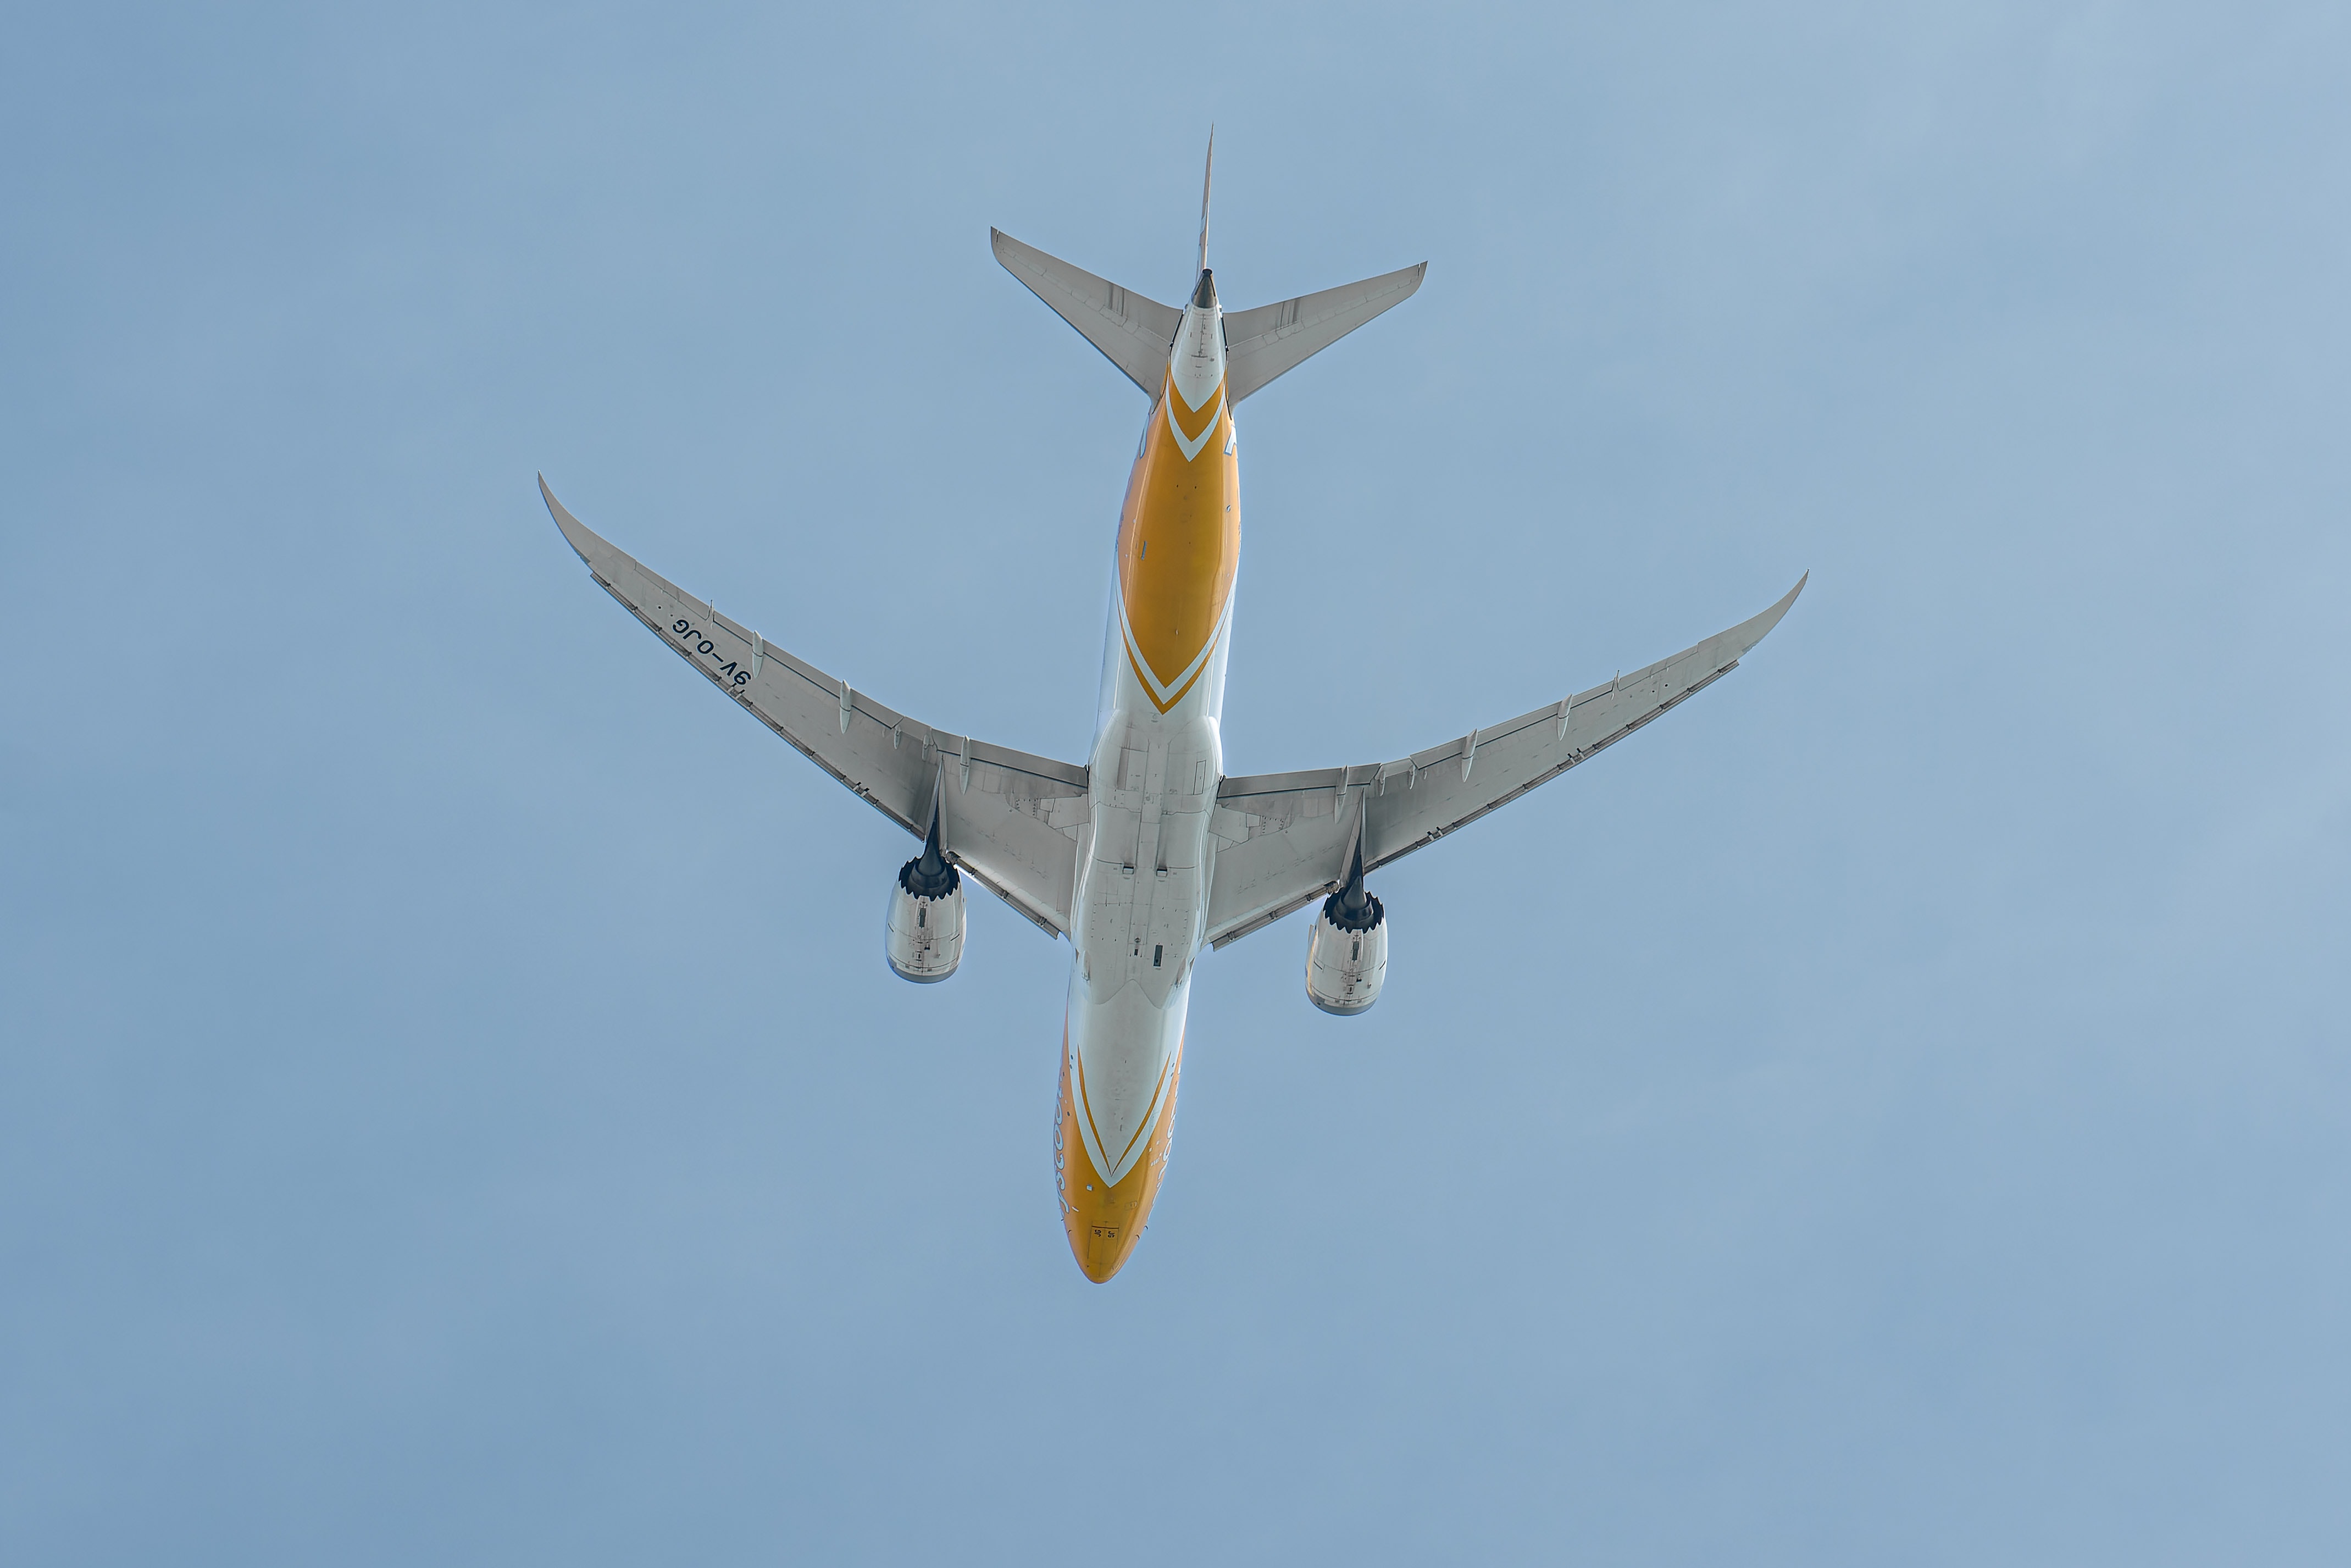
nautral, sky, aircraft, monoplane, vehicle, airplane, aerospace manufacturer, propeller, air travel, aircraft engine, aviation, flap, wing, propeller driven aircraft, airliner, service, general aviation, jet aircraft, fin, event, travel, light aircraft, Twinjet, airline, aerospace engineering, aerobatics, flight, narrow body aircraft, air racing, wide body aircraft, electric blue, takeoff, ultralight aviation, air show